Chronicle of the King D. Pedro I

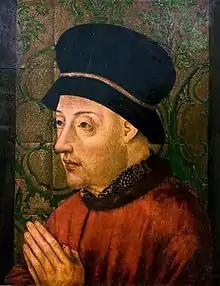
Portrait of D. João I, work by an unknown author from the 15th century, at the National Museum of Ancient Art

The fact that D. Pedro was the father of D. João I, whose memory D. Duarte had specially recommended that Fernão Lopes celebrate. Duarte had especially recommended Fernão Lopes to celebrate when he commissioned him to write the histories of all the kings, contributed to the care with which the chronicler treated the figure of this future monarch and sought to clarify historical aspects of his life that had so much influence on later history. The emphasis given to the dream in which D. Pedro sees the future Master of Avis symbolically saving Portugal (chapter 43) must have this explanation.